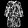
Label: Shirt